Madras Institute of Technology

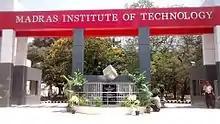
MIT's newly built entrance

The academic policies are decided by the course committee that is headed by a chairman. All the professors and student representatives are its members.